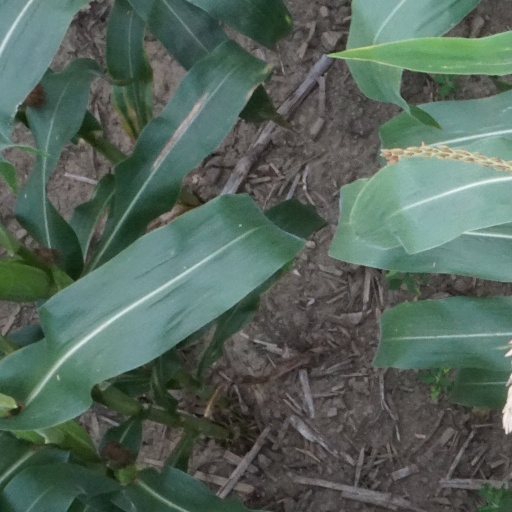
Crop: maize; corn